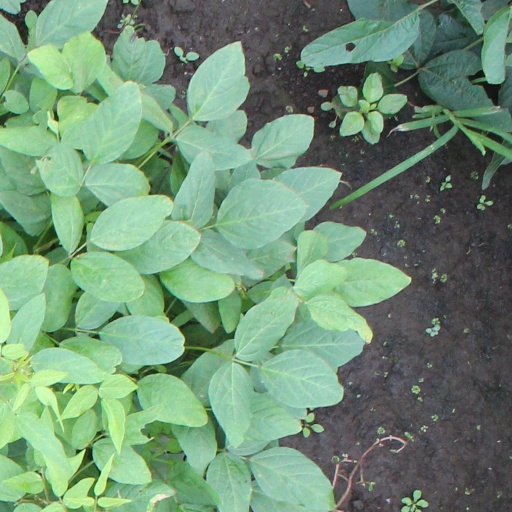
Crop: soybean